Pensacola, Florida

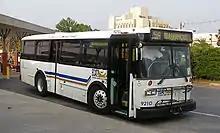
ECAT bus, June 2006

Pensacola does not have a prominent skyline, but has several low-rise buildings. The tallest is the 15-floor Crowne Plaza Grand Hotel, at . Other tall buildings include the Scenic Apartments, SunTrust Tower, Seville Tower, and the AT&T Building.